Lulin

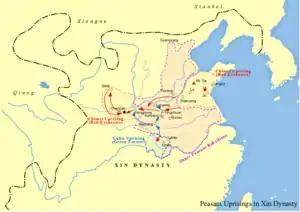
Map of peasant uprisings in Xin dynasty, including Lulin and Red Eyebrows rebellions

Lulin ('green forest') was one of two major agrarian rebellion movements against Wang Mang's short-lived Xin dynasty in the modern southern Henan and northern Hubei regions. These two regions banded together to pool their strengths, their collective strength eventually leading to the downfall of the Xin and a temporary reinstatement of the Han dynasty with Liu Xuan (Gengshi Emperor) as the emperor.